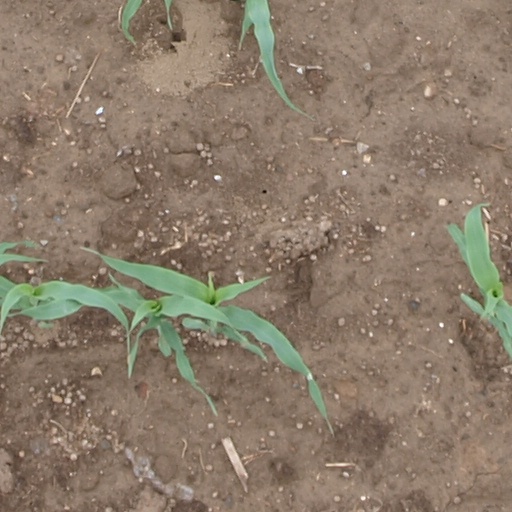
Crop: maize; corn